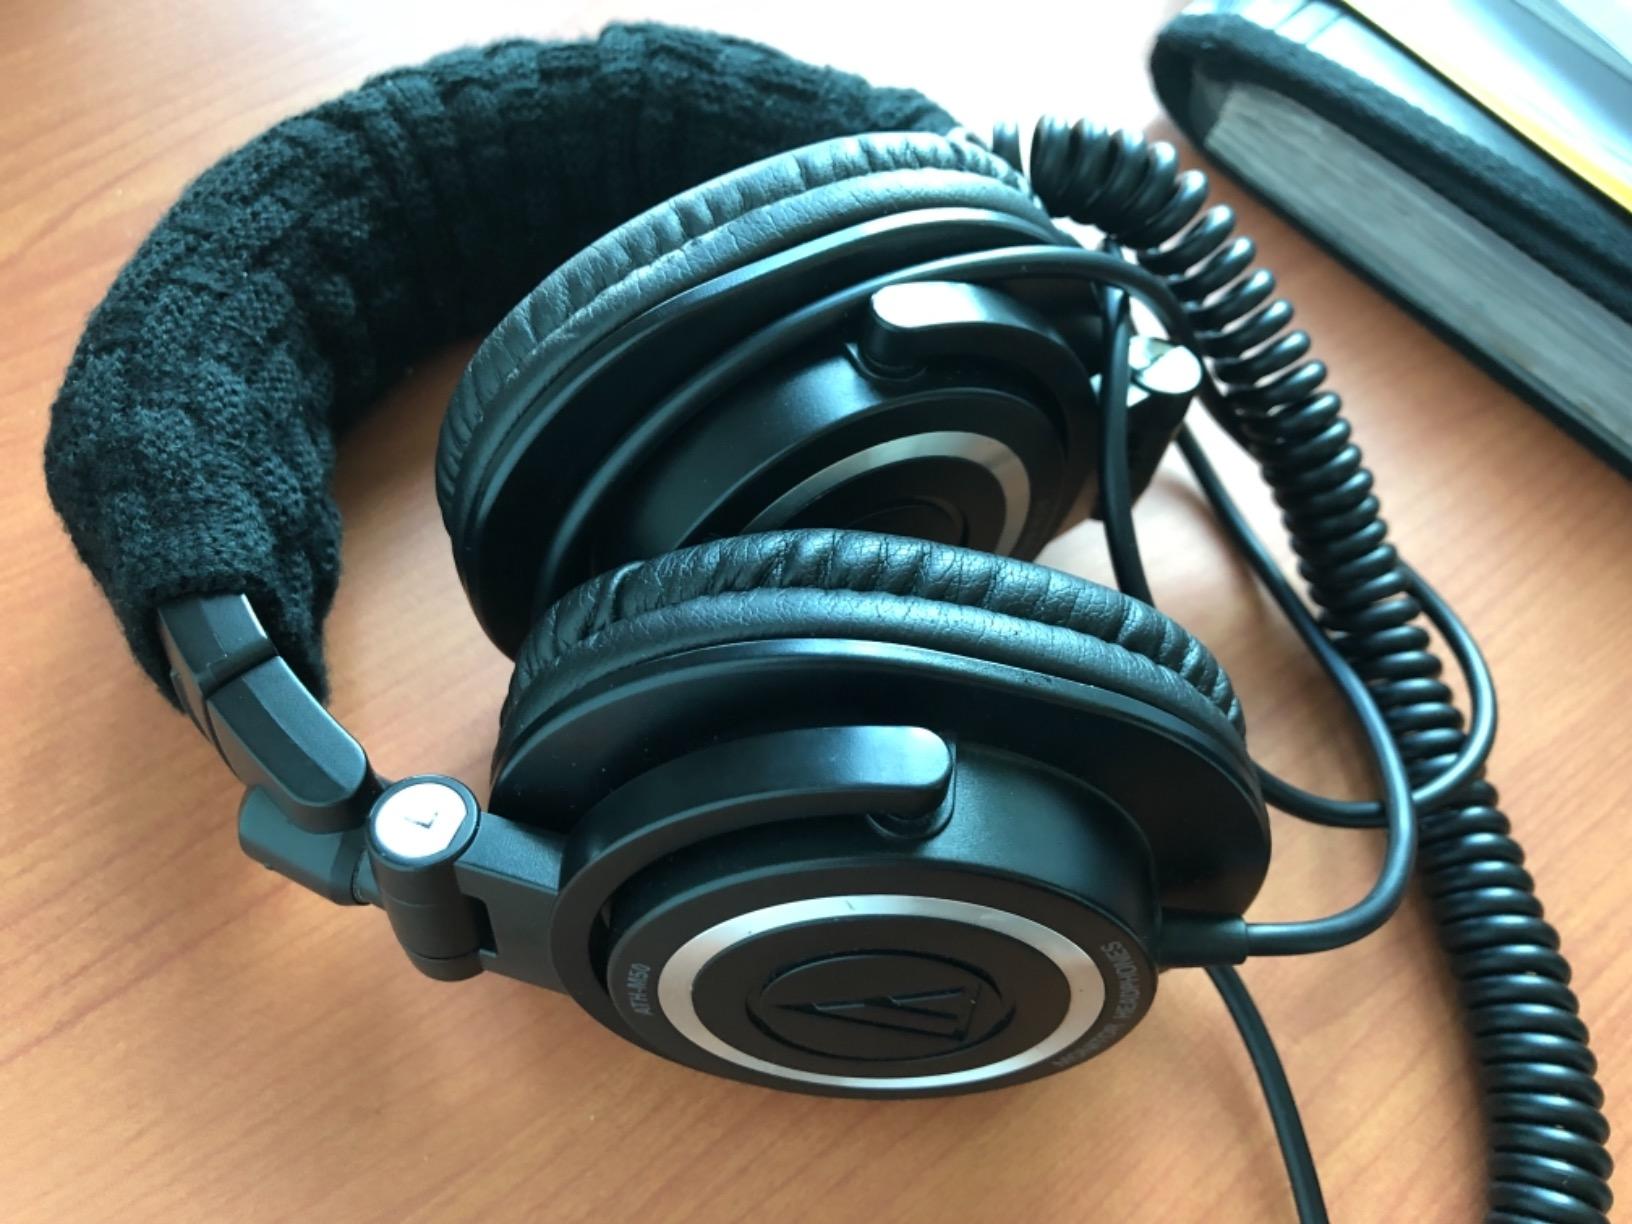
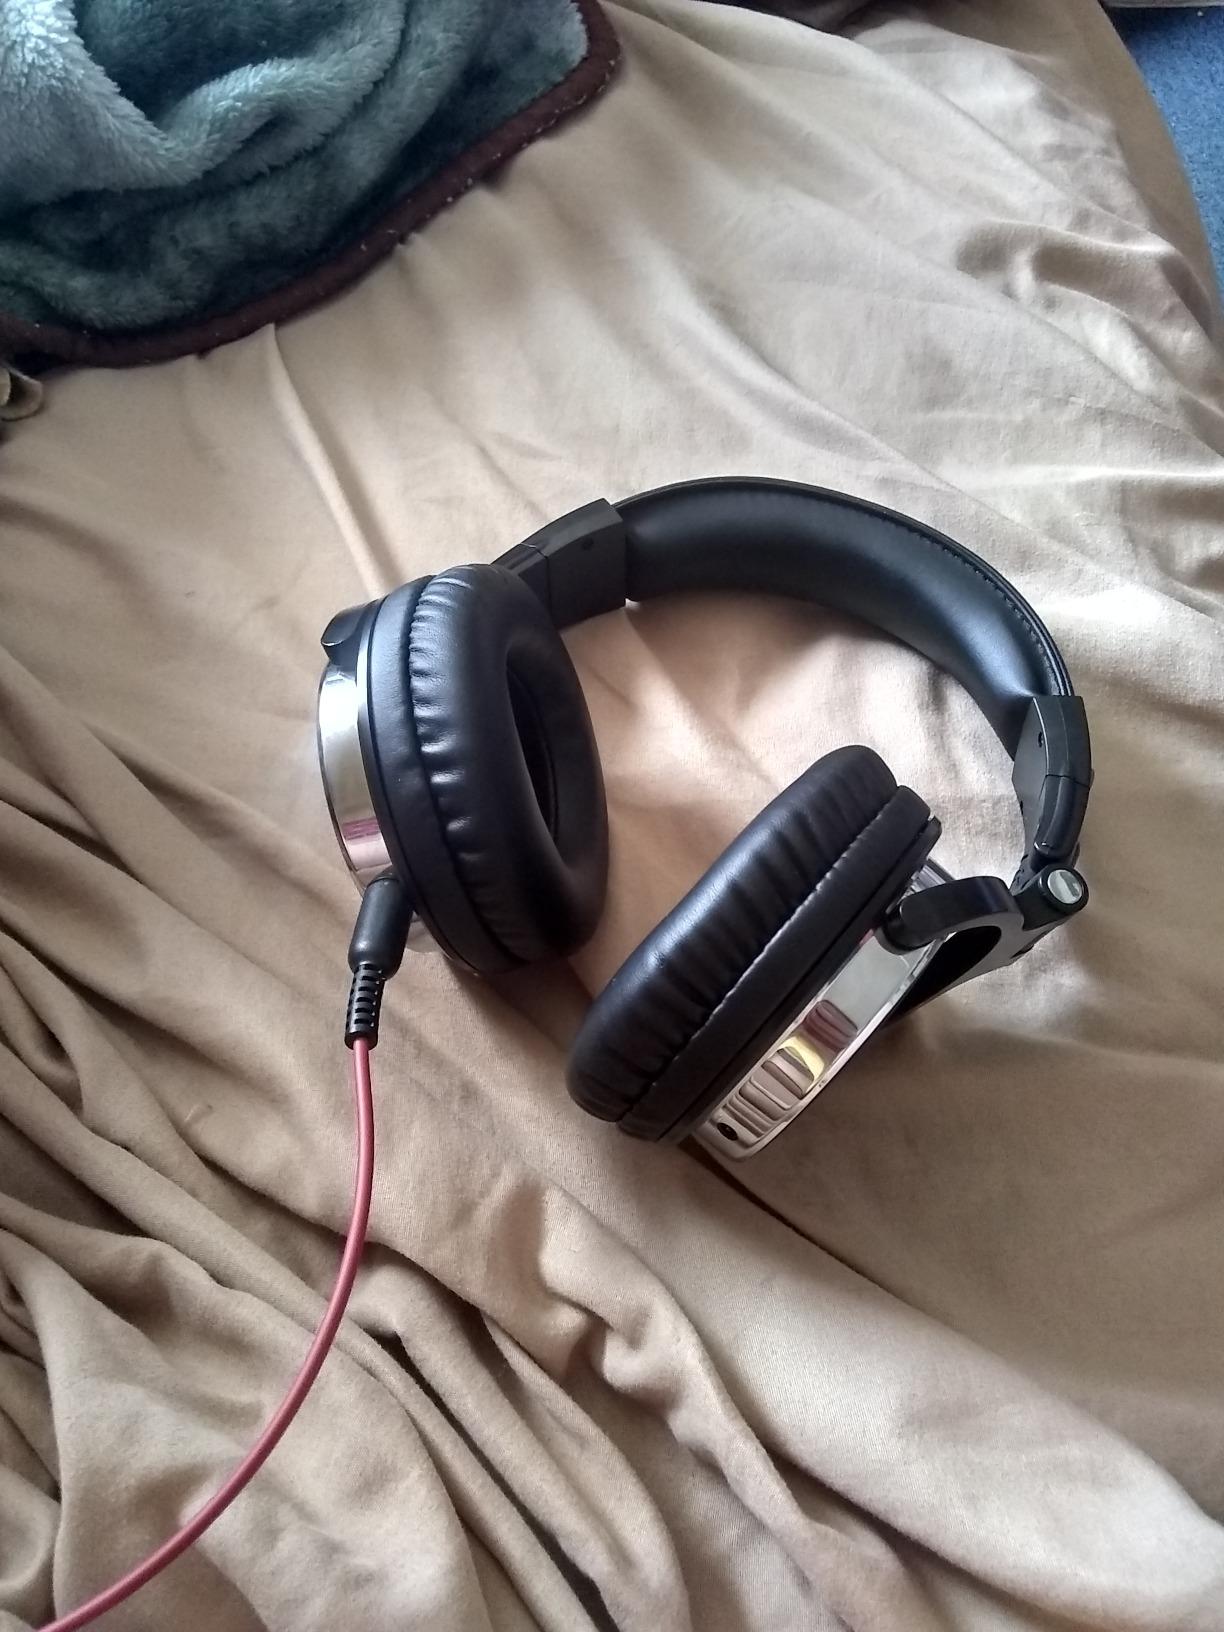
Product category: headphones
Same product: no